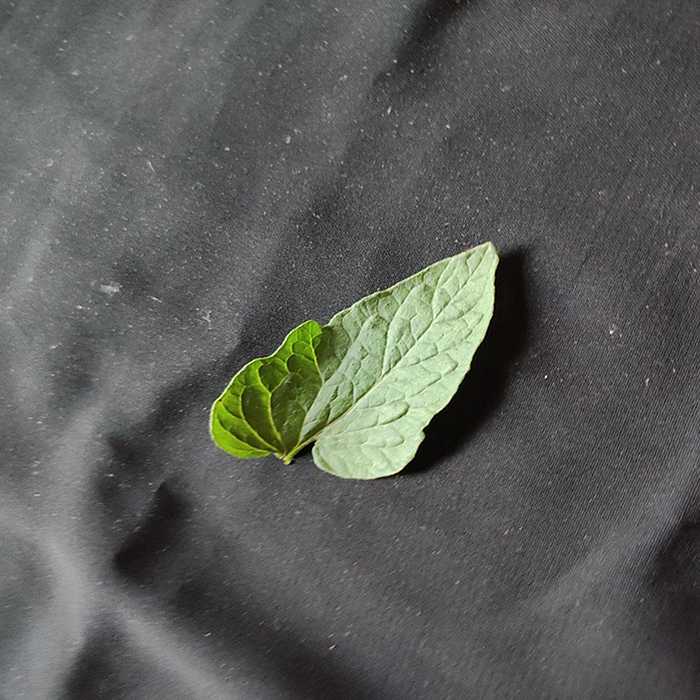
Plant: Tomato
Label: Tomato Fresh leaf